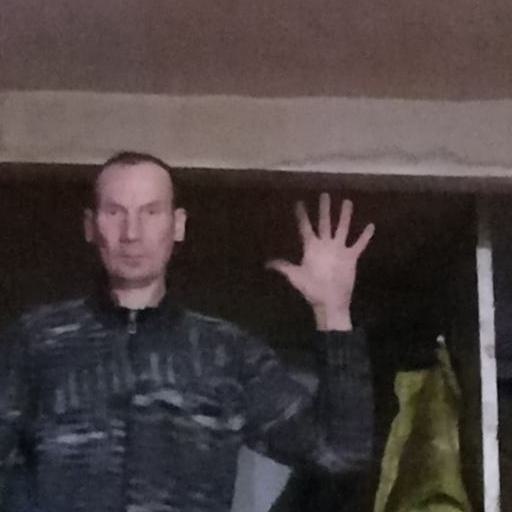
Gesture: palm